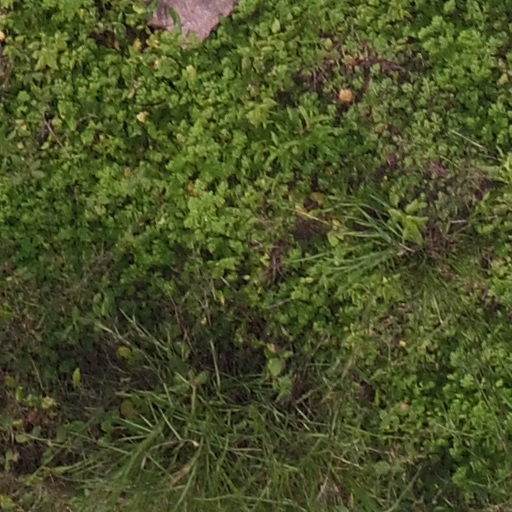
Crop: maize; corn